Mufwankolo Wa Lesa

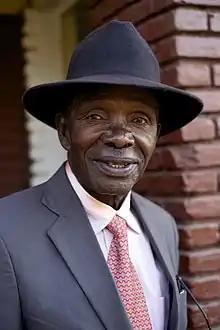
Wa Lesa in 2014

Mufwankolo Wa Lesa (12 July 1935 – 17 February 2021) was a Congolese humorist and theatre director. He made significant contributions to the theatrical and cultural scene in Katanga.